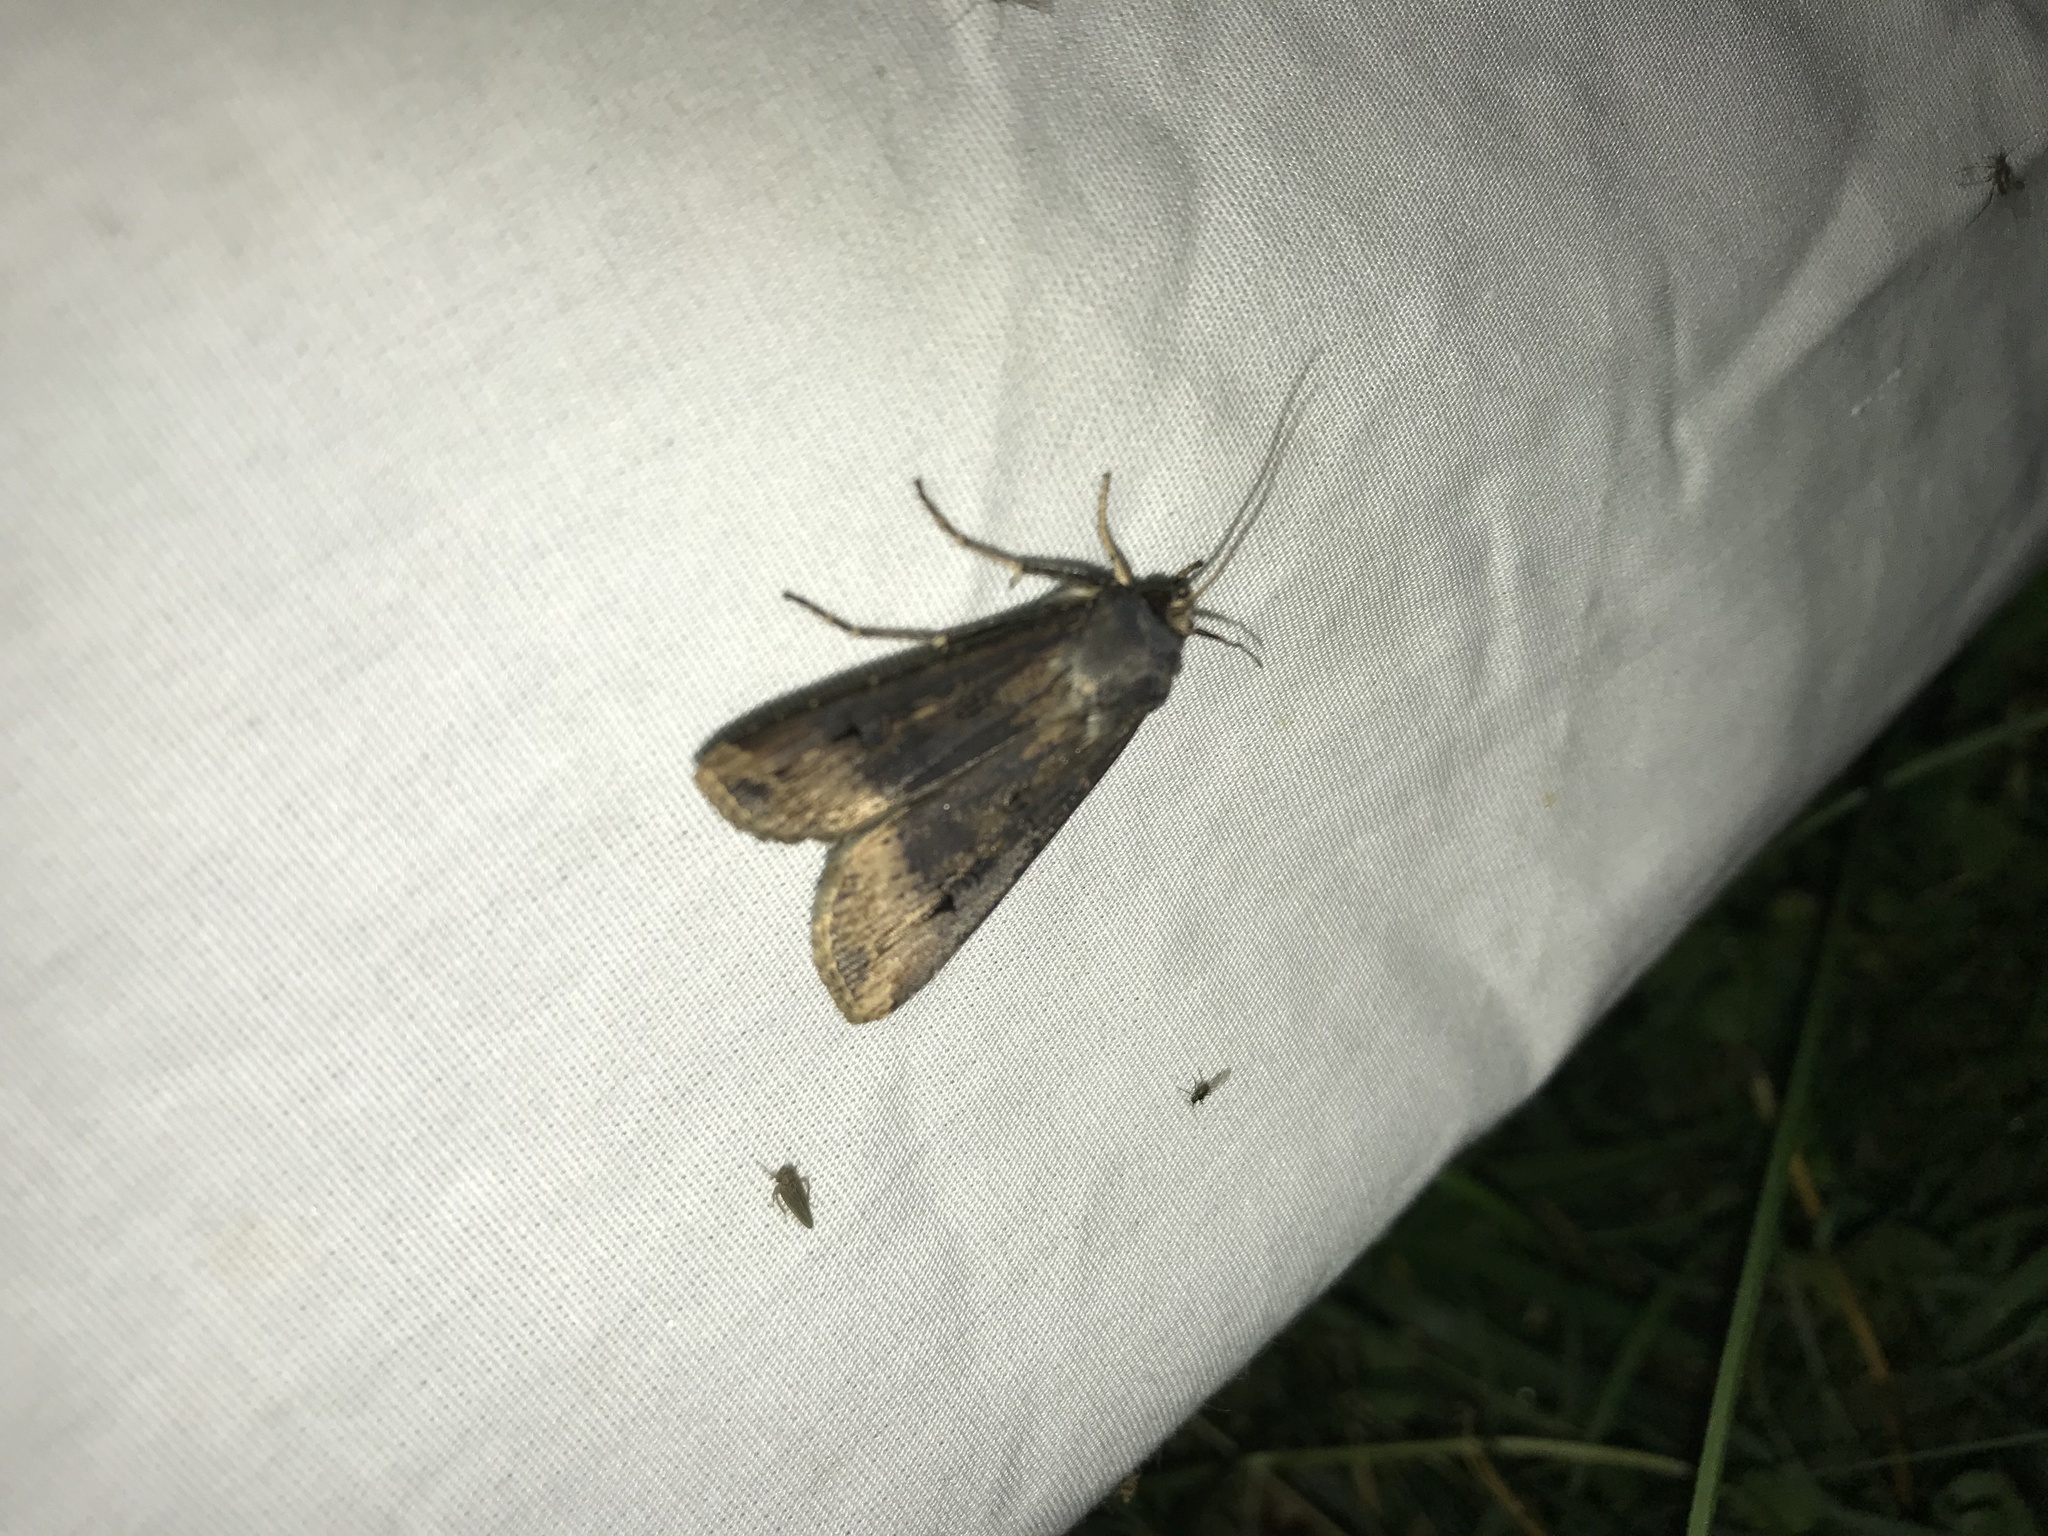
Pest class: cutworms